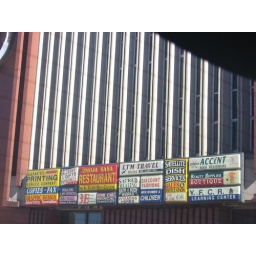
Seen through a car window in Gary, Indiana 10/20/07